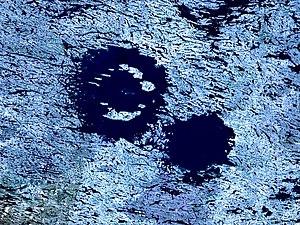
Le lac à l'Eau Claire, est un lac de cratère d'impact météorique binaire, situé dans la région administrative Nord-du-Québec, Québec, Canada. Il fait 71 km de longueur et 33 km de largeur.